Fred Graham House

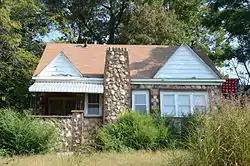

The Fred Graham House is a historic house on United States Route 62 in Hardy, Arkansas. It is a vernacular Tudor Revival structure, stories in height, built out of uncoursed native fieldstone finished with beaded mortar. The roof is side gabled, with two front-facing cross gables. The south-facing front facade has a stone chimney with brick trim positioned just west of center between the cross gables, and a raised porch to the west of that. Built c. 1931, it is a fine local example of vernacular Tudor Revival architecture.